Thebit (crater)

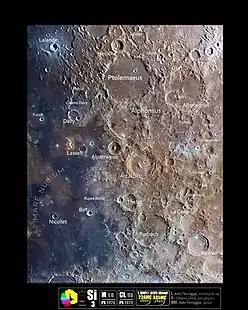
The crater area(top left) in a Selenochromatic format Image (Si)

Thebit is a lunar impact crater located on the southeast shore of Mare Nubium. To the north-northwest is the crater Arzachel, and Purbach lies to the south-southwest. To the southwest is the flooded remnants of Thebit P, which is actually larger in diameter than Thebit itself.